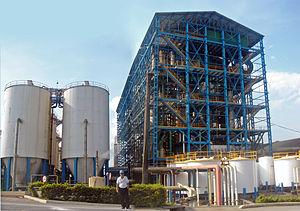
Le secteur de l'énergie au Brésil est dominé par le pétrole : 48 % de la production d'énergie primaire et 38,1 % de la consommation d'énergie primaire du pays en 2017, mais aussi par la biomasse : 29,5 % de la production et 29,8 % de la consommation, originalité du Brésil qui a été pionnier dans les agrocarburants, en particulier à base de canne à sucre.